Inborn errors of carbohydrate metabolism

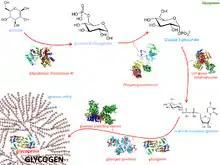

Glycogenesis is the metabolic pathway in which glycogen is created. Glycogen, which consists of branched long chains made out of the simple sugar glucose, is an energy storage form for carbohydrates in many human cells; this is most important in liver, muscle and certain brain cells.